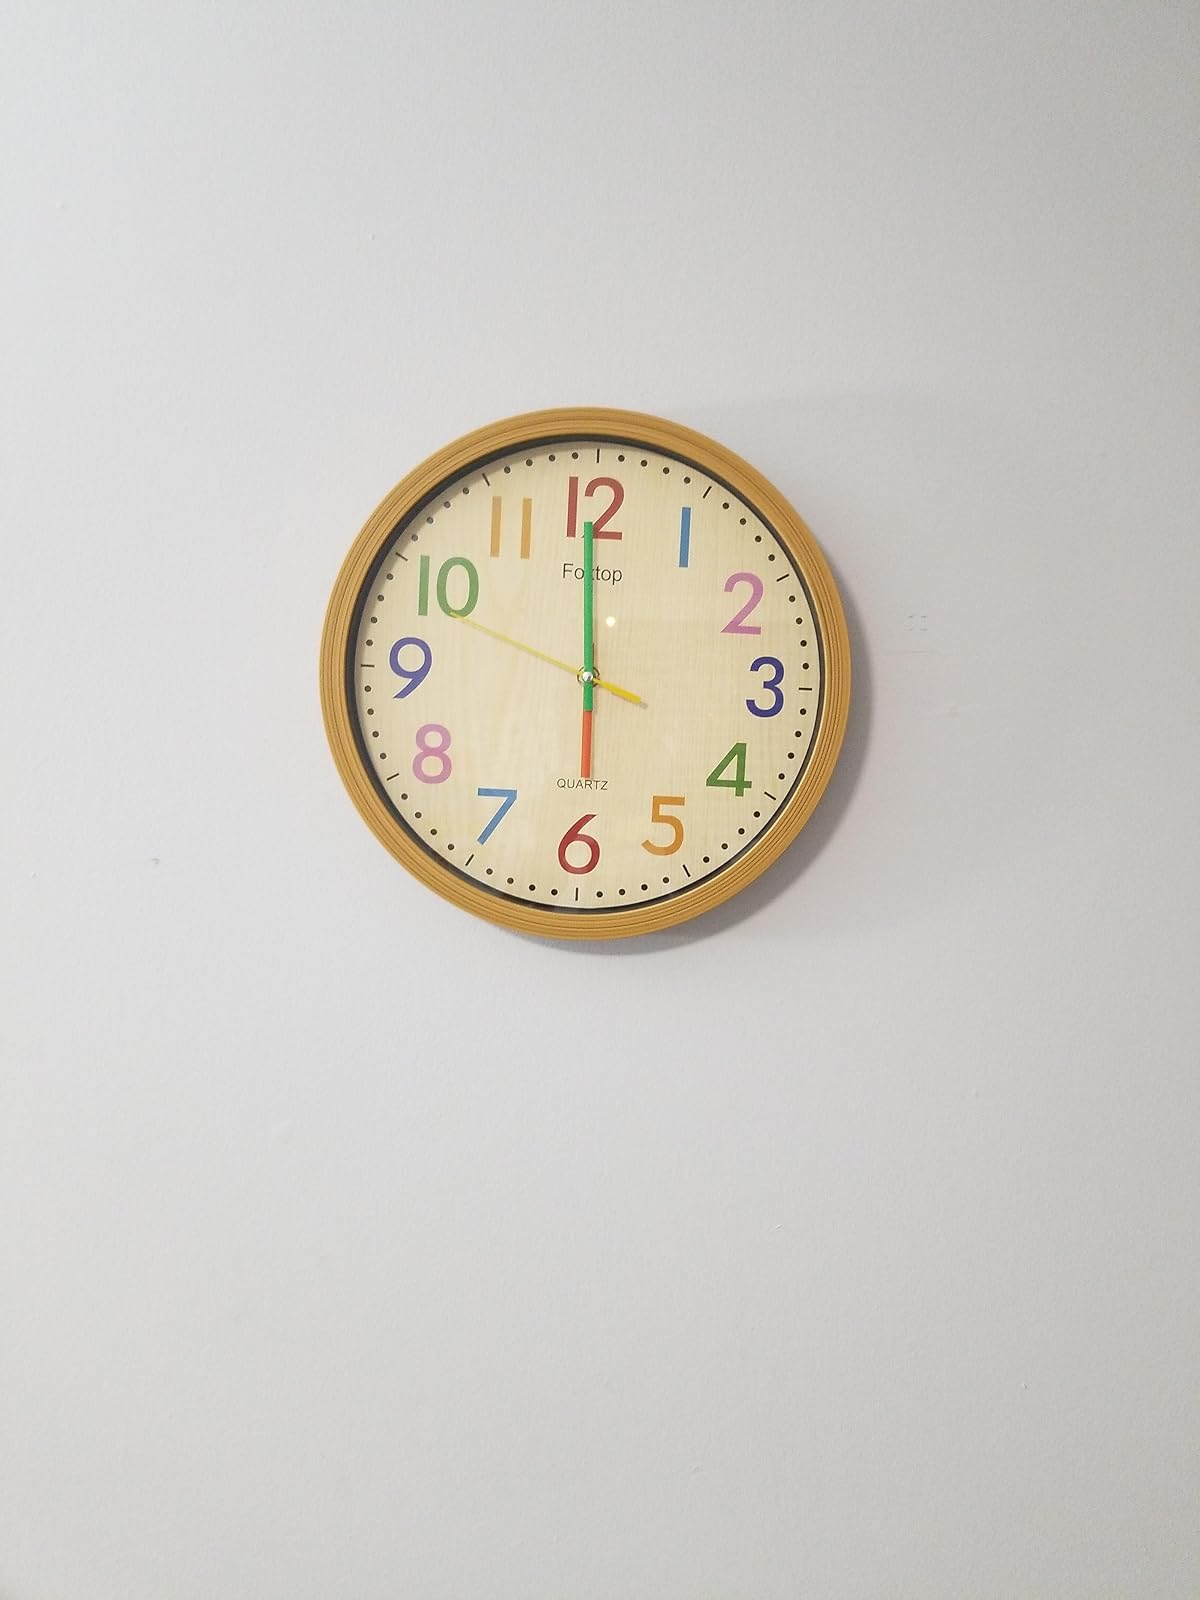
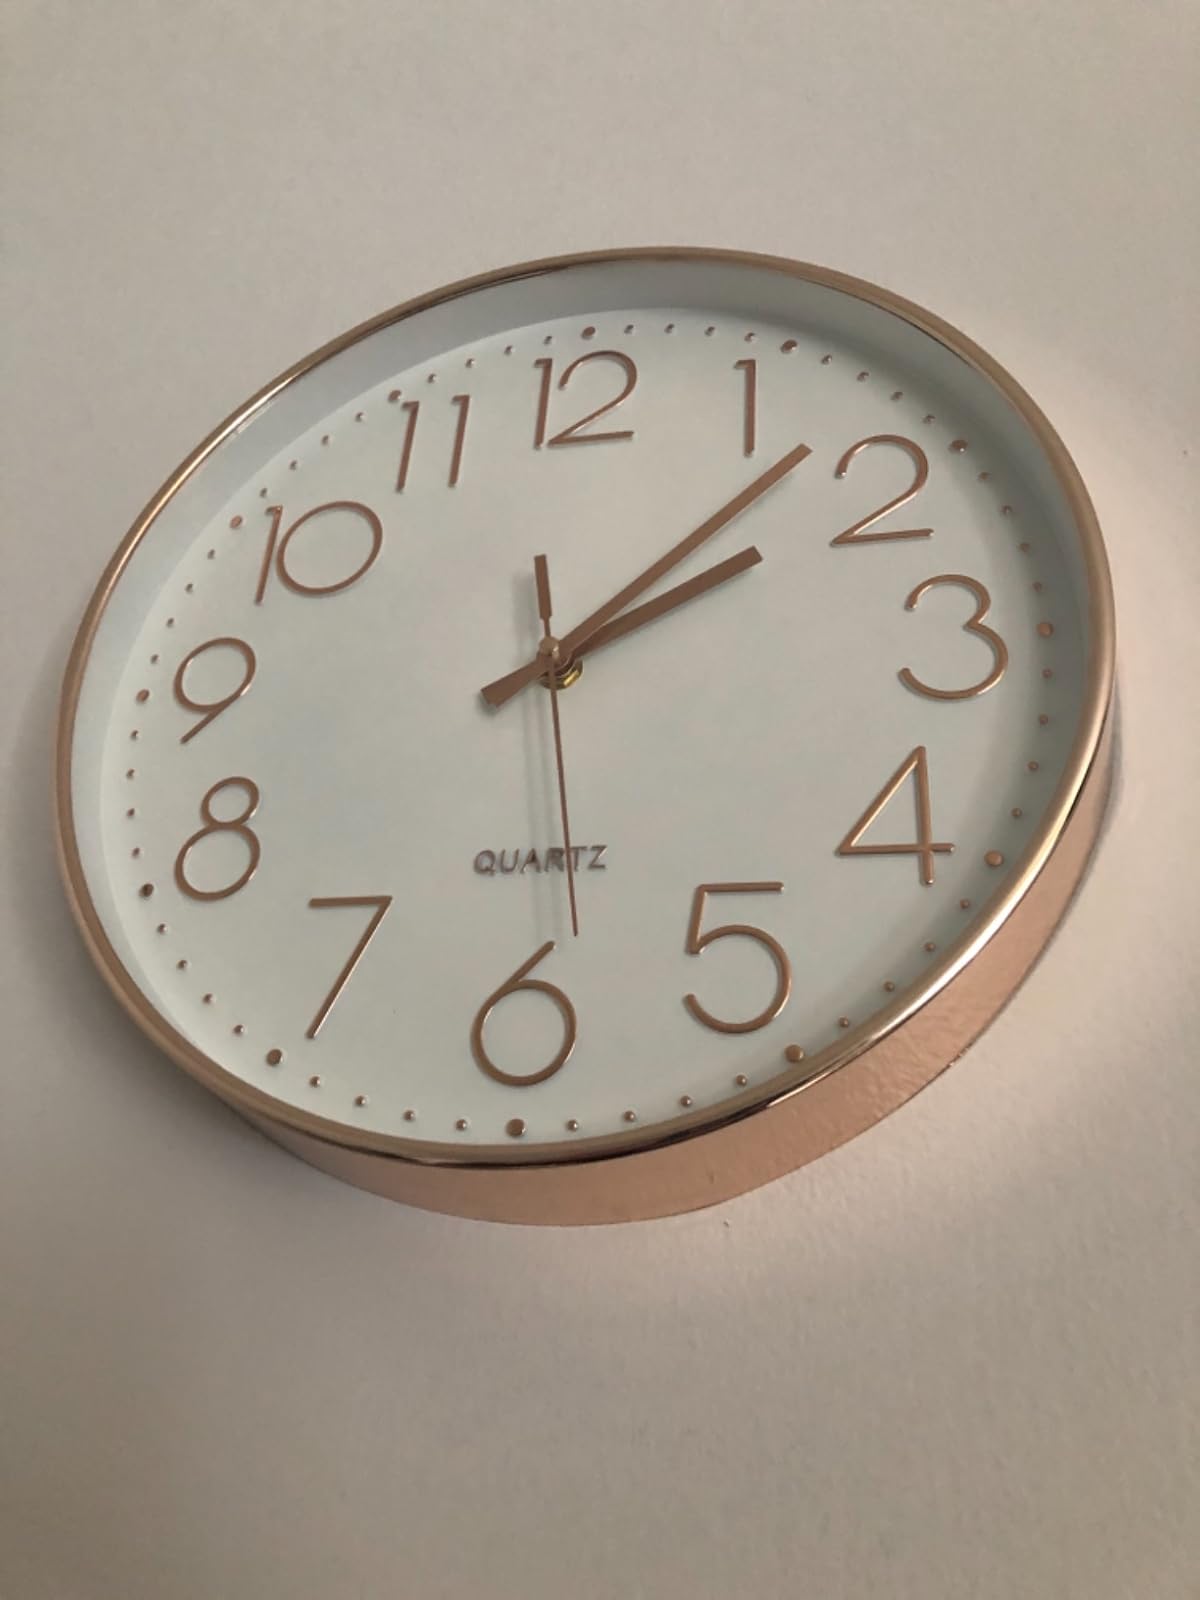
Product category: clock
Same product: no